Tingi culture

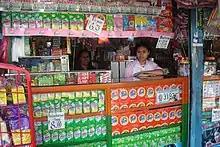
Sari-sari stores typically sell products in sachets.

The Philippines is characterized by a prevalent tingi culture, a consumer behavior where individuals purchase and trade goods in small quantities, often in single servings. This practice is commonly observed in neighborhood sari-sari stores, but has also become a trend in the corporate sector.